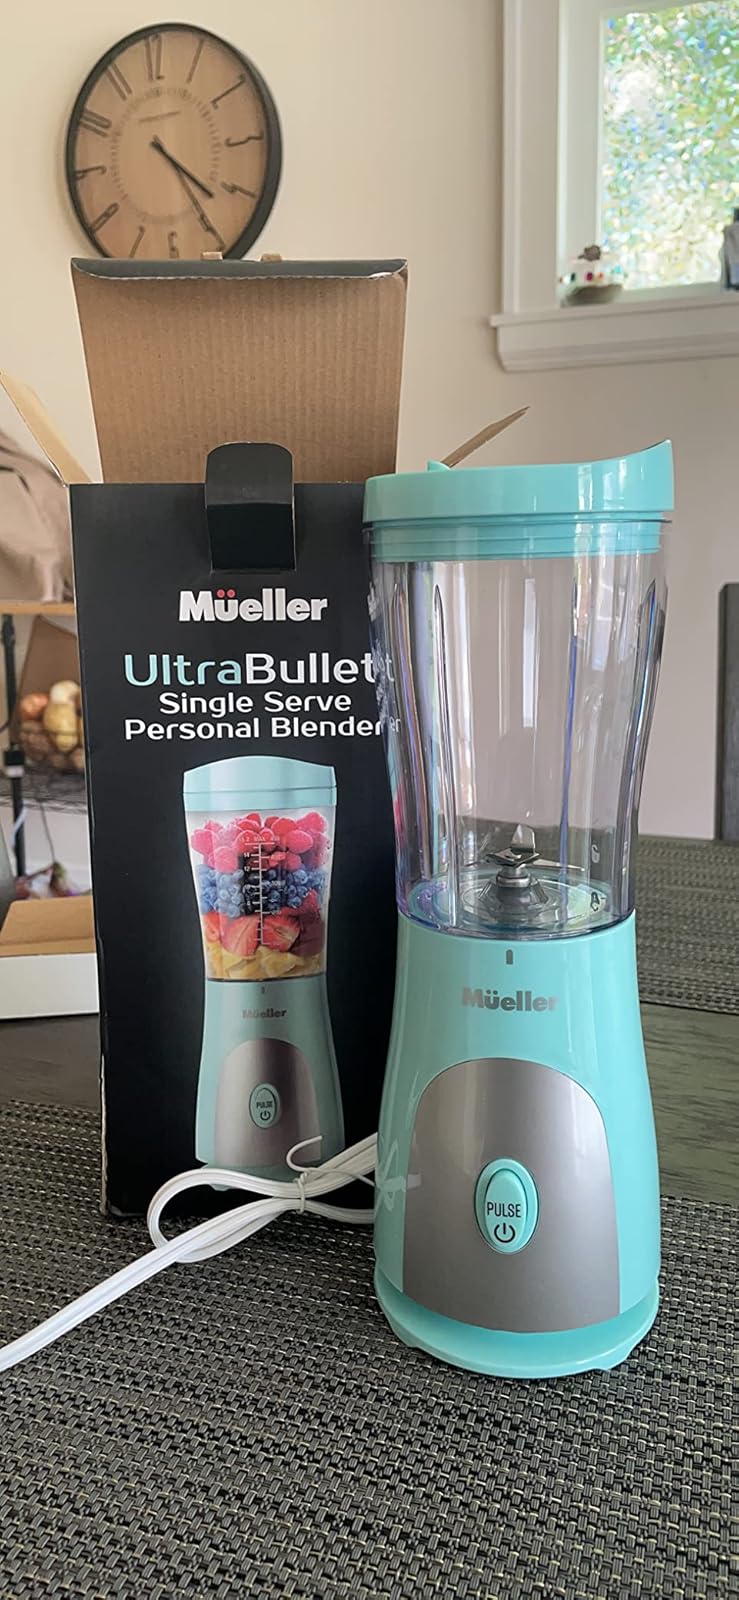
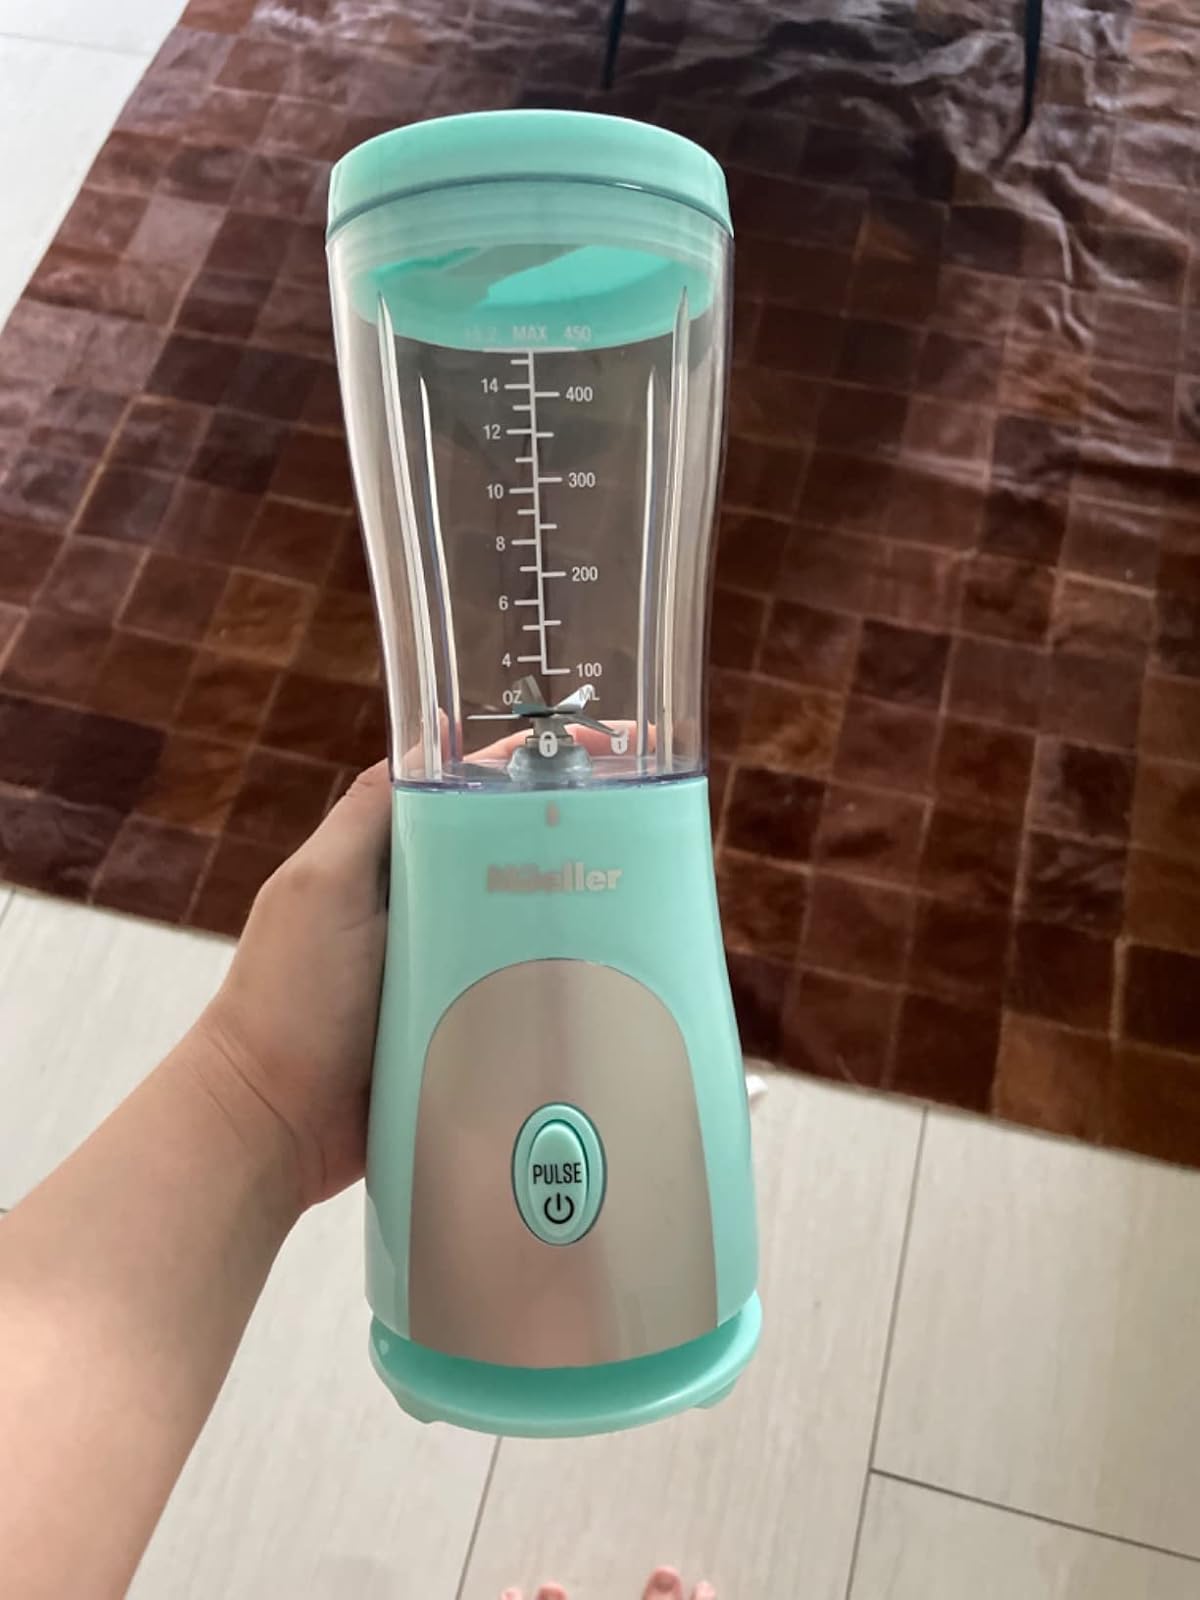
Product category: items_blender
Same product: yes